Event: Nepal Earthquake
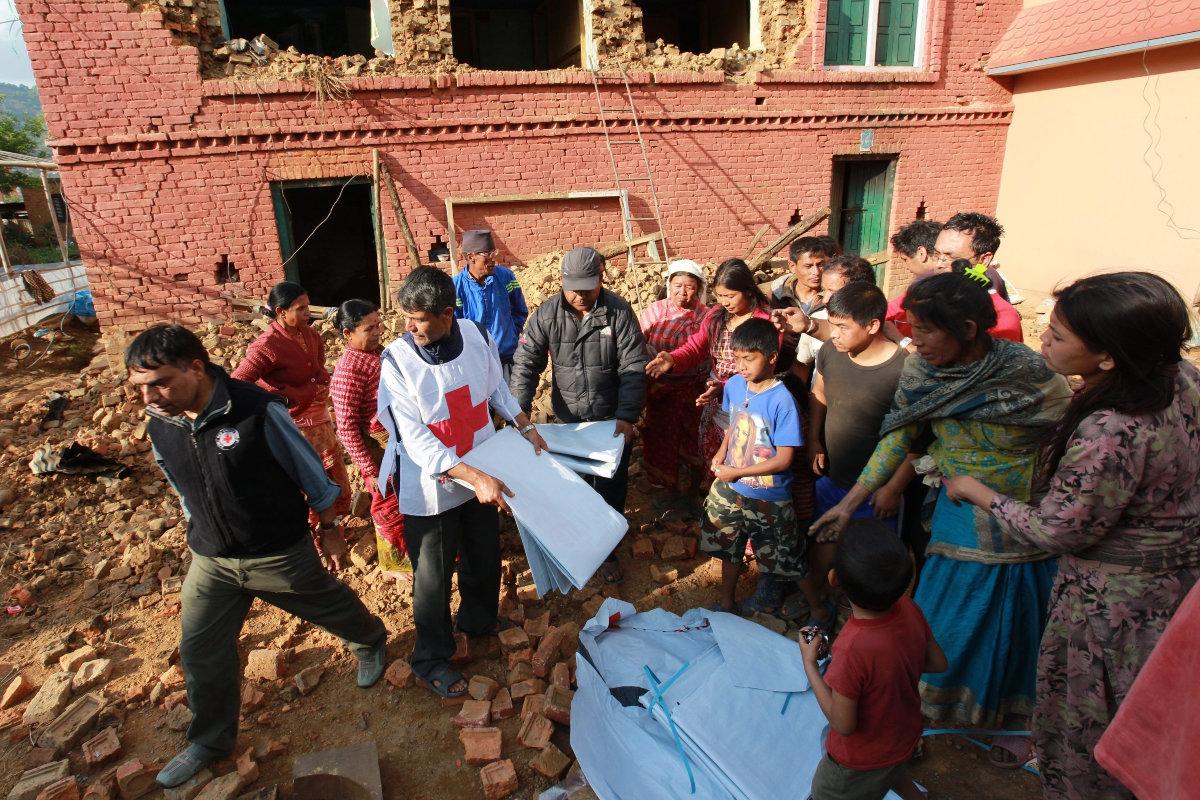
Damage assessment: damage